Tau Persei

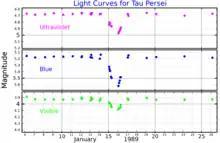
Light curves for the 1989 eclipse of Tau Persei, plotted from data published by Schmidtke and Hopkins (1990)

Tau Persei is an eclipsing binary, which means the two stellar components orbit each other in such an orientation that they periodically eclipse each other, while blocking the other's light. Unlike many eclipsing binaries that have short orbital periods, Tau Persei has an orbital period of 4.15 years. With a semi-major axis of 0.055 arcseconds, this is one of the few eclipsing binaries whose components can be resolved with interferometry.